Citroën C5

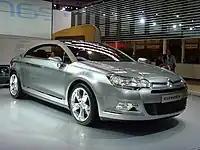
Citroën C5 Airscape Concept

The C5 Airscape concept, which was presented at the Frankfurt Motor Show in September 2007, gave an outlook on the second-generation C5.